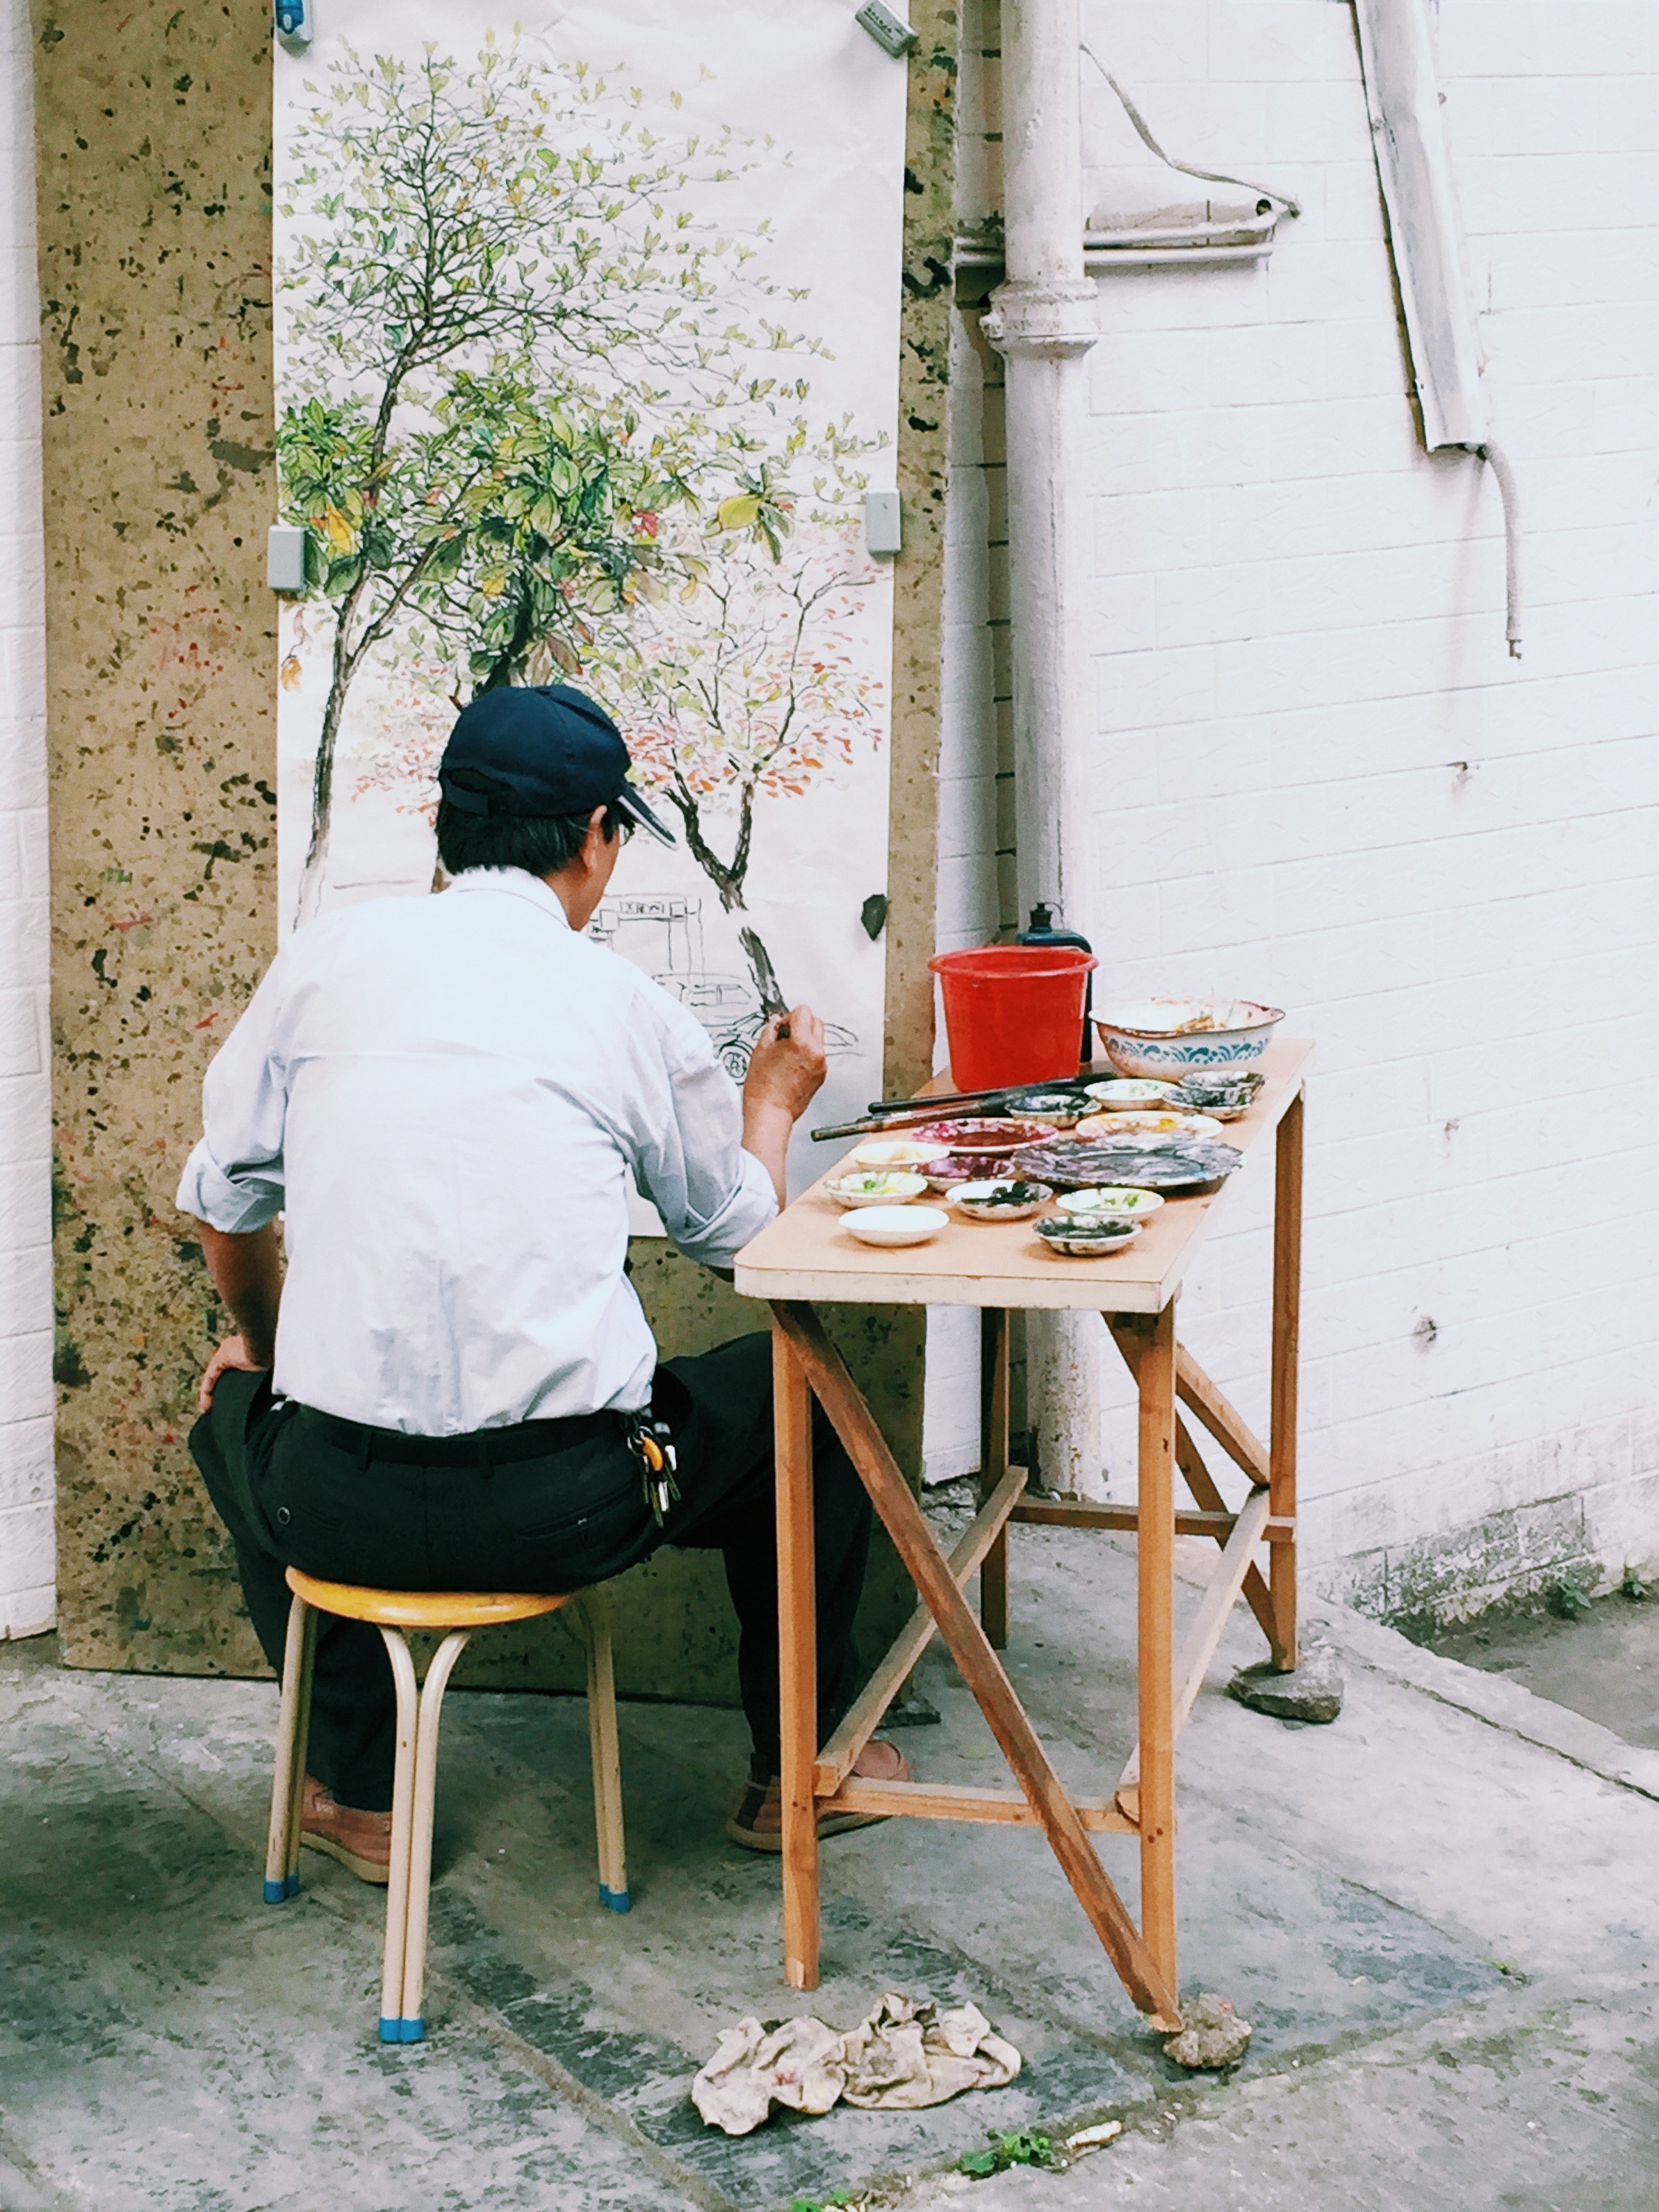
street, spring, art, painter, man made object